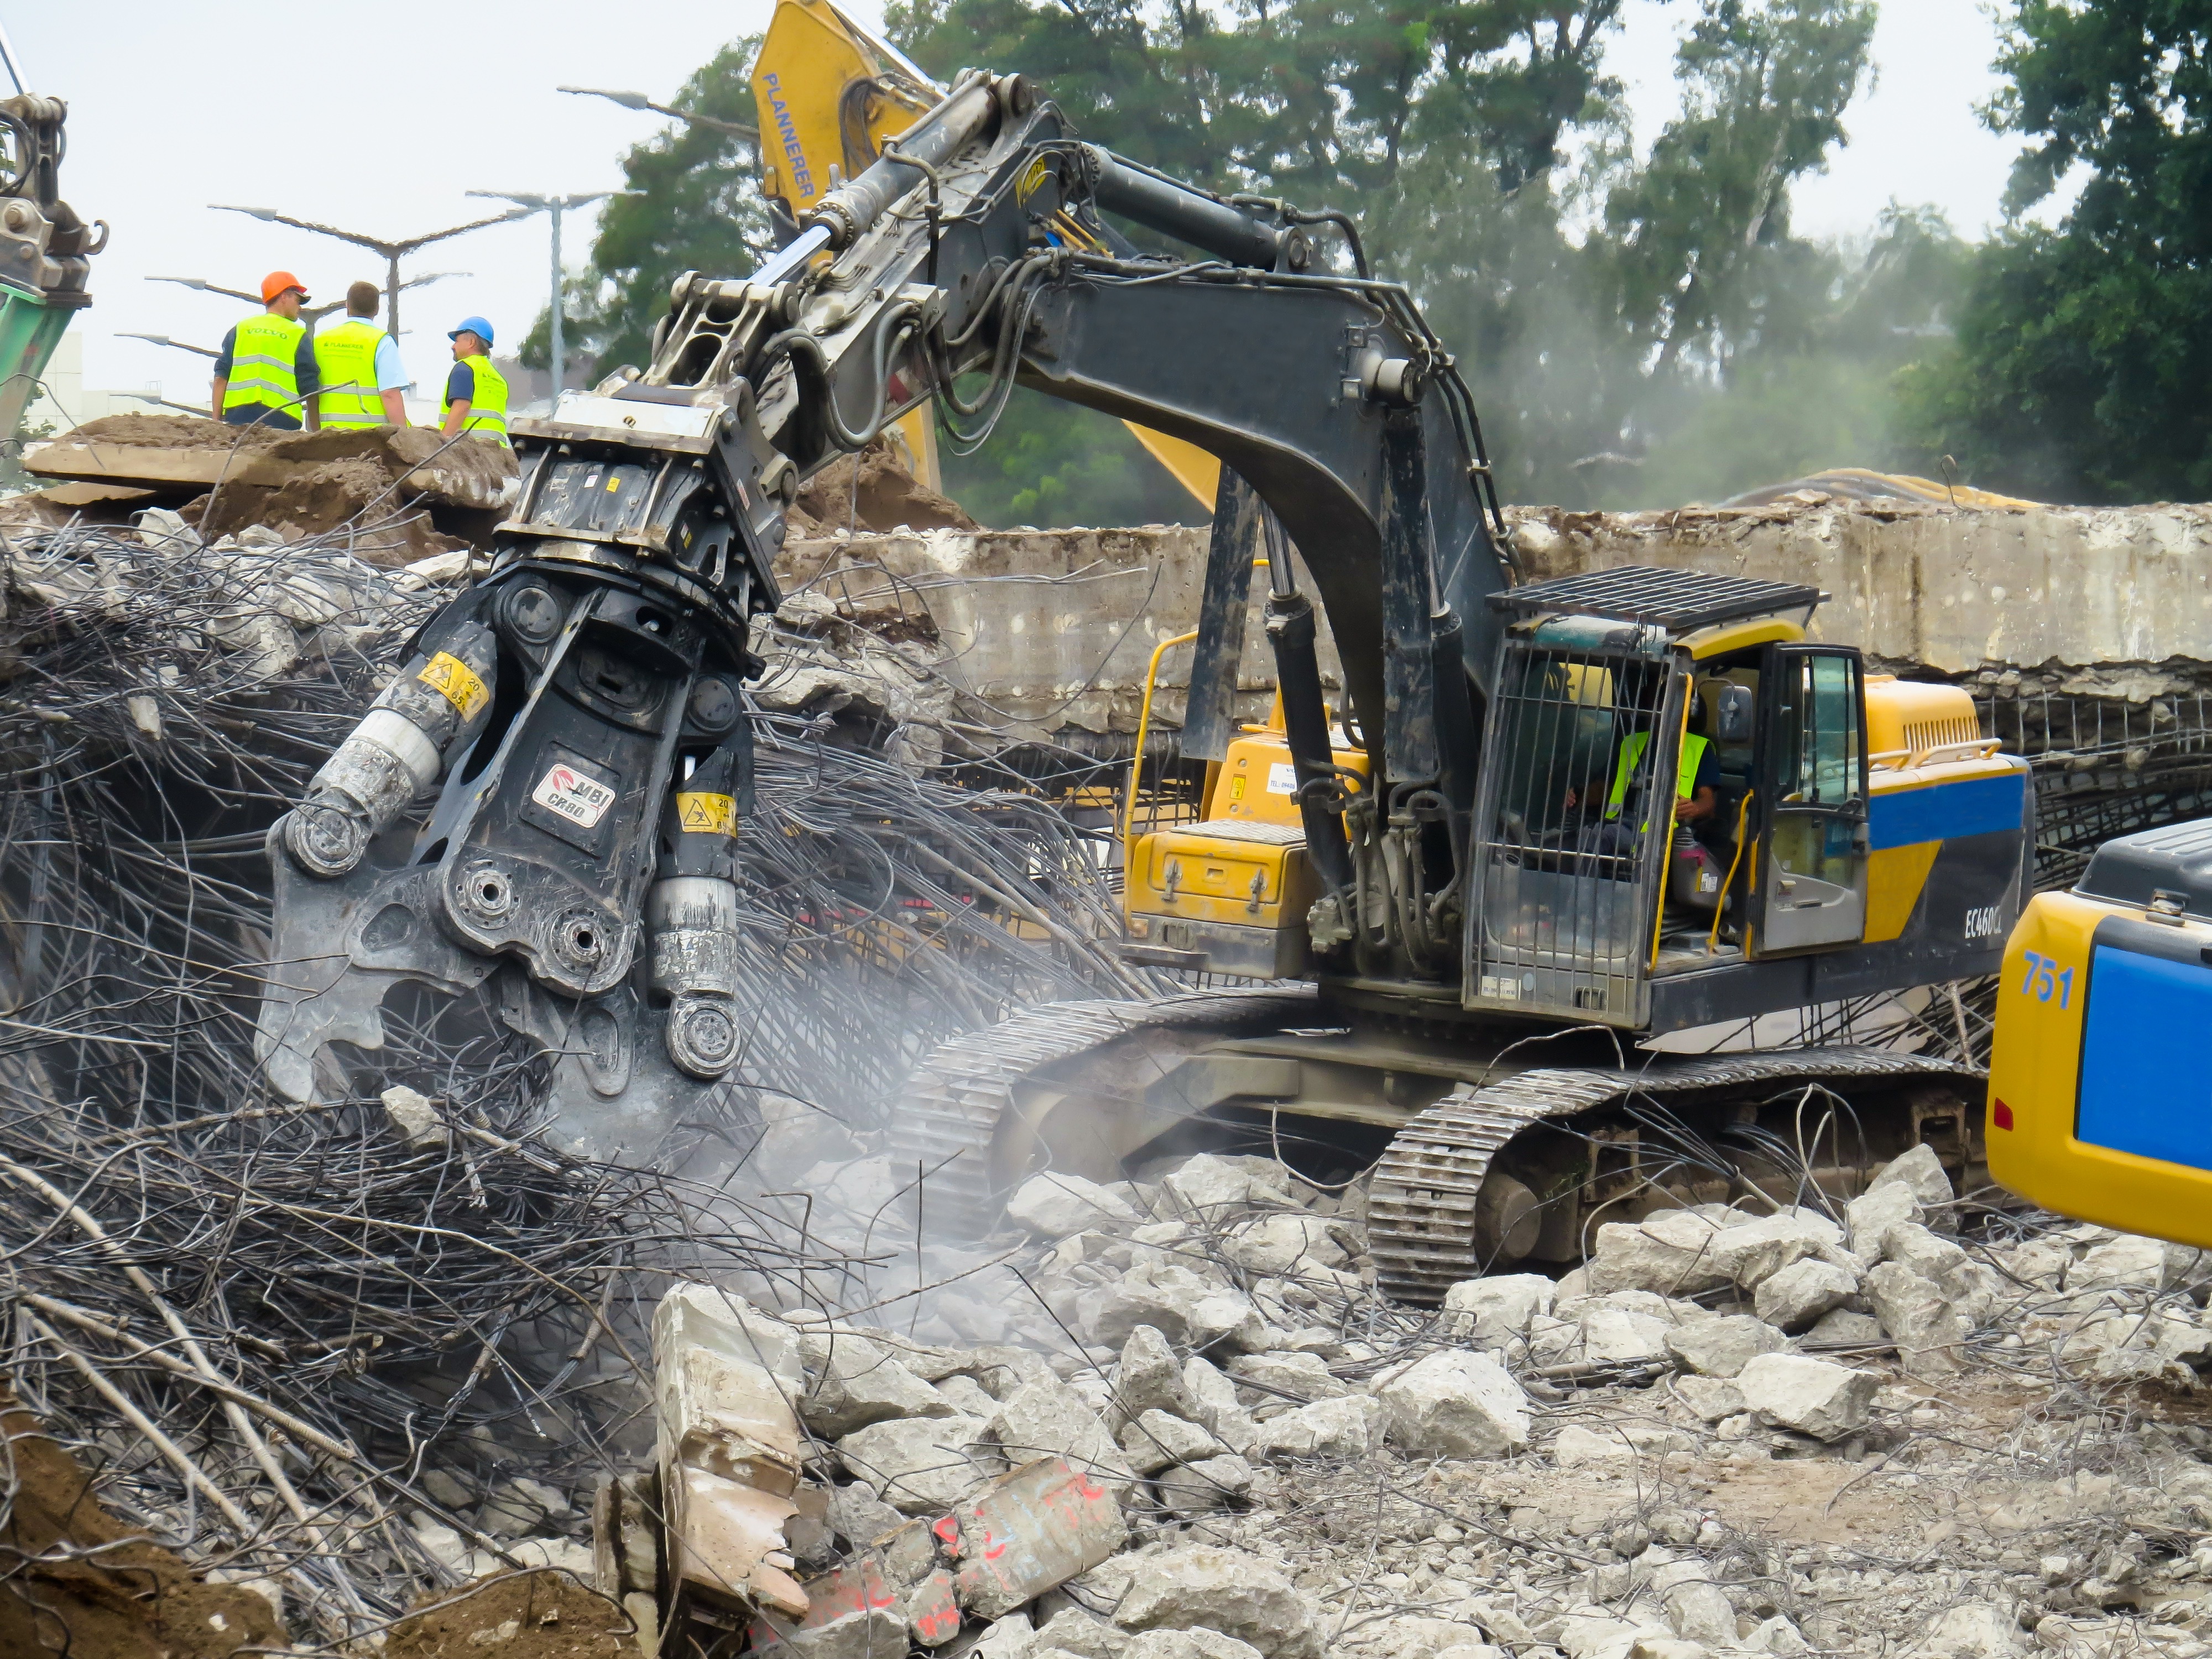
bridge, building, asphalt, vehicle, soil, ruin, material, destroyed, crash, destruction, site, demolition, excavators, earthquake, collapse, search, workers, scrap, force, misfortune, construction machine, construction equipment, tear off, disassembly, building rubble, overburden, concrete steel, geological phenomenon, off roading